Stanton A. Coblentz

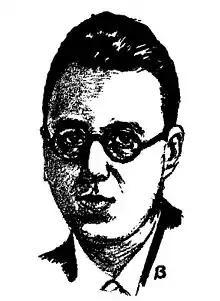
Stanton A. Coblentz, as pictured in the June 1929 issue of "Science Wonder Stories"

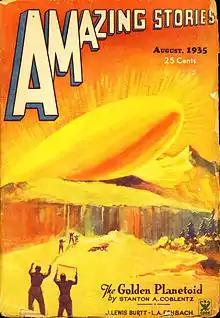
Coblentz's novelette "The Golden Planetoid" was the cover story for the August 1935 issue of "Amazing Stories"

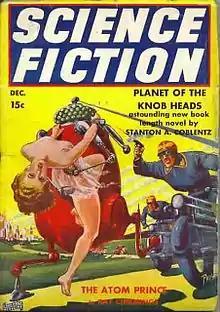
Coblentz's novella "Planet of the Knob Heads" took the cover of the December 1939 issue of "Science Fiction", illustrated by Frank R. Paul

Stanton Arthur Coblentz (August 24, 1896 – September 6, 1982) was an American writer and poet. He received a Master's Degree in English literature and then began publishing poetry during the early 1920s. His first published science fiction was "The Sunken World," a satire about Atlantis, in "Amazing Stories Quarterly" for July, 1928. The next year, he published his first novel, "The Wonder Stick". But poetry and history were his greatest strengths. Coblentz tended to write satirically.